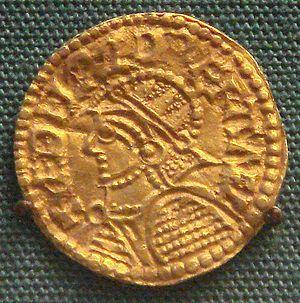
Le British Museum, est un musée de l'histoire et de la culture humaine, situé à Londres, au Royaume-Uni. Ses collections, constituées de plus de sept millions d’objets, sont parmi les plus importantes du monde et proviennent de tous les continents. Elles illustrent l’histoire humaine de ses débuts à aujourd'hui.
Æthelred le Malavisé est roi d'Angleterre de 978 à sa mort, avec une interruption de fin 1013 à début 1014. Son règne est marqué par la recrudescence des attaques des Vikings.